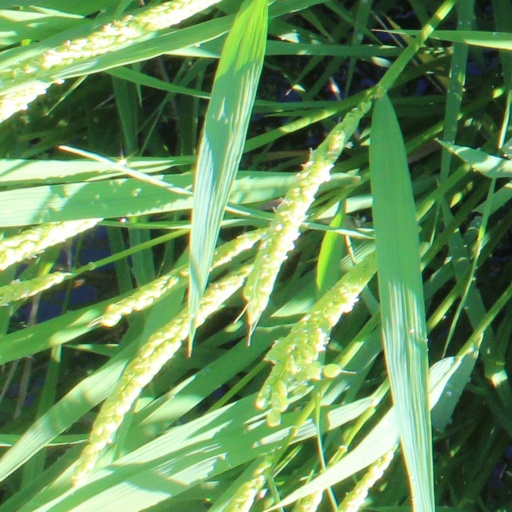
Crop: rice